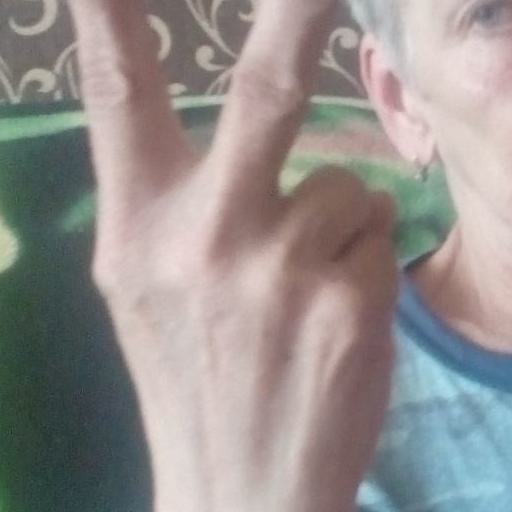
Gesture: peace_inverted